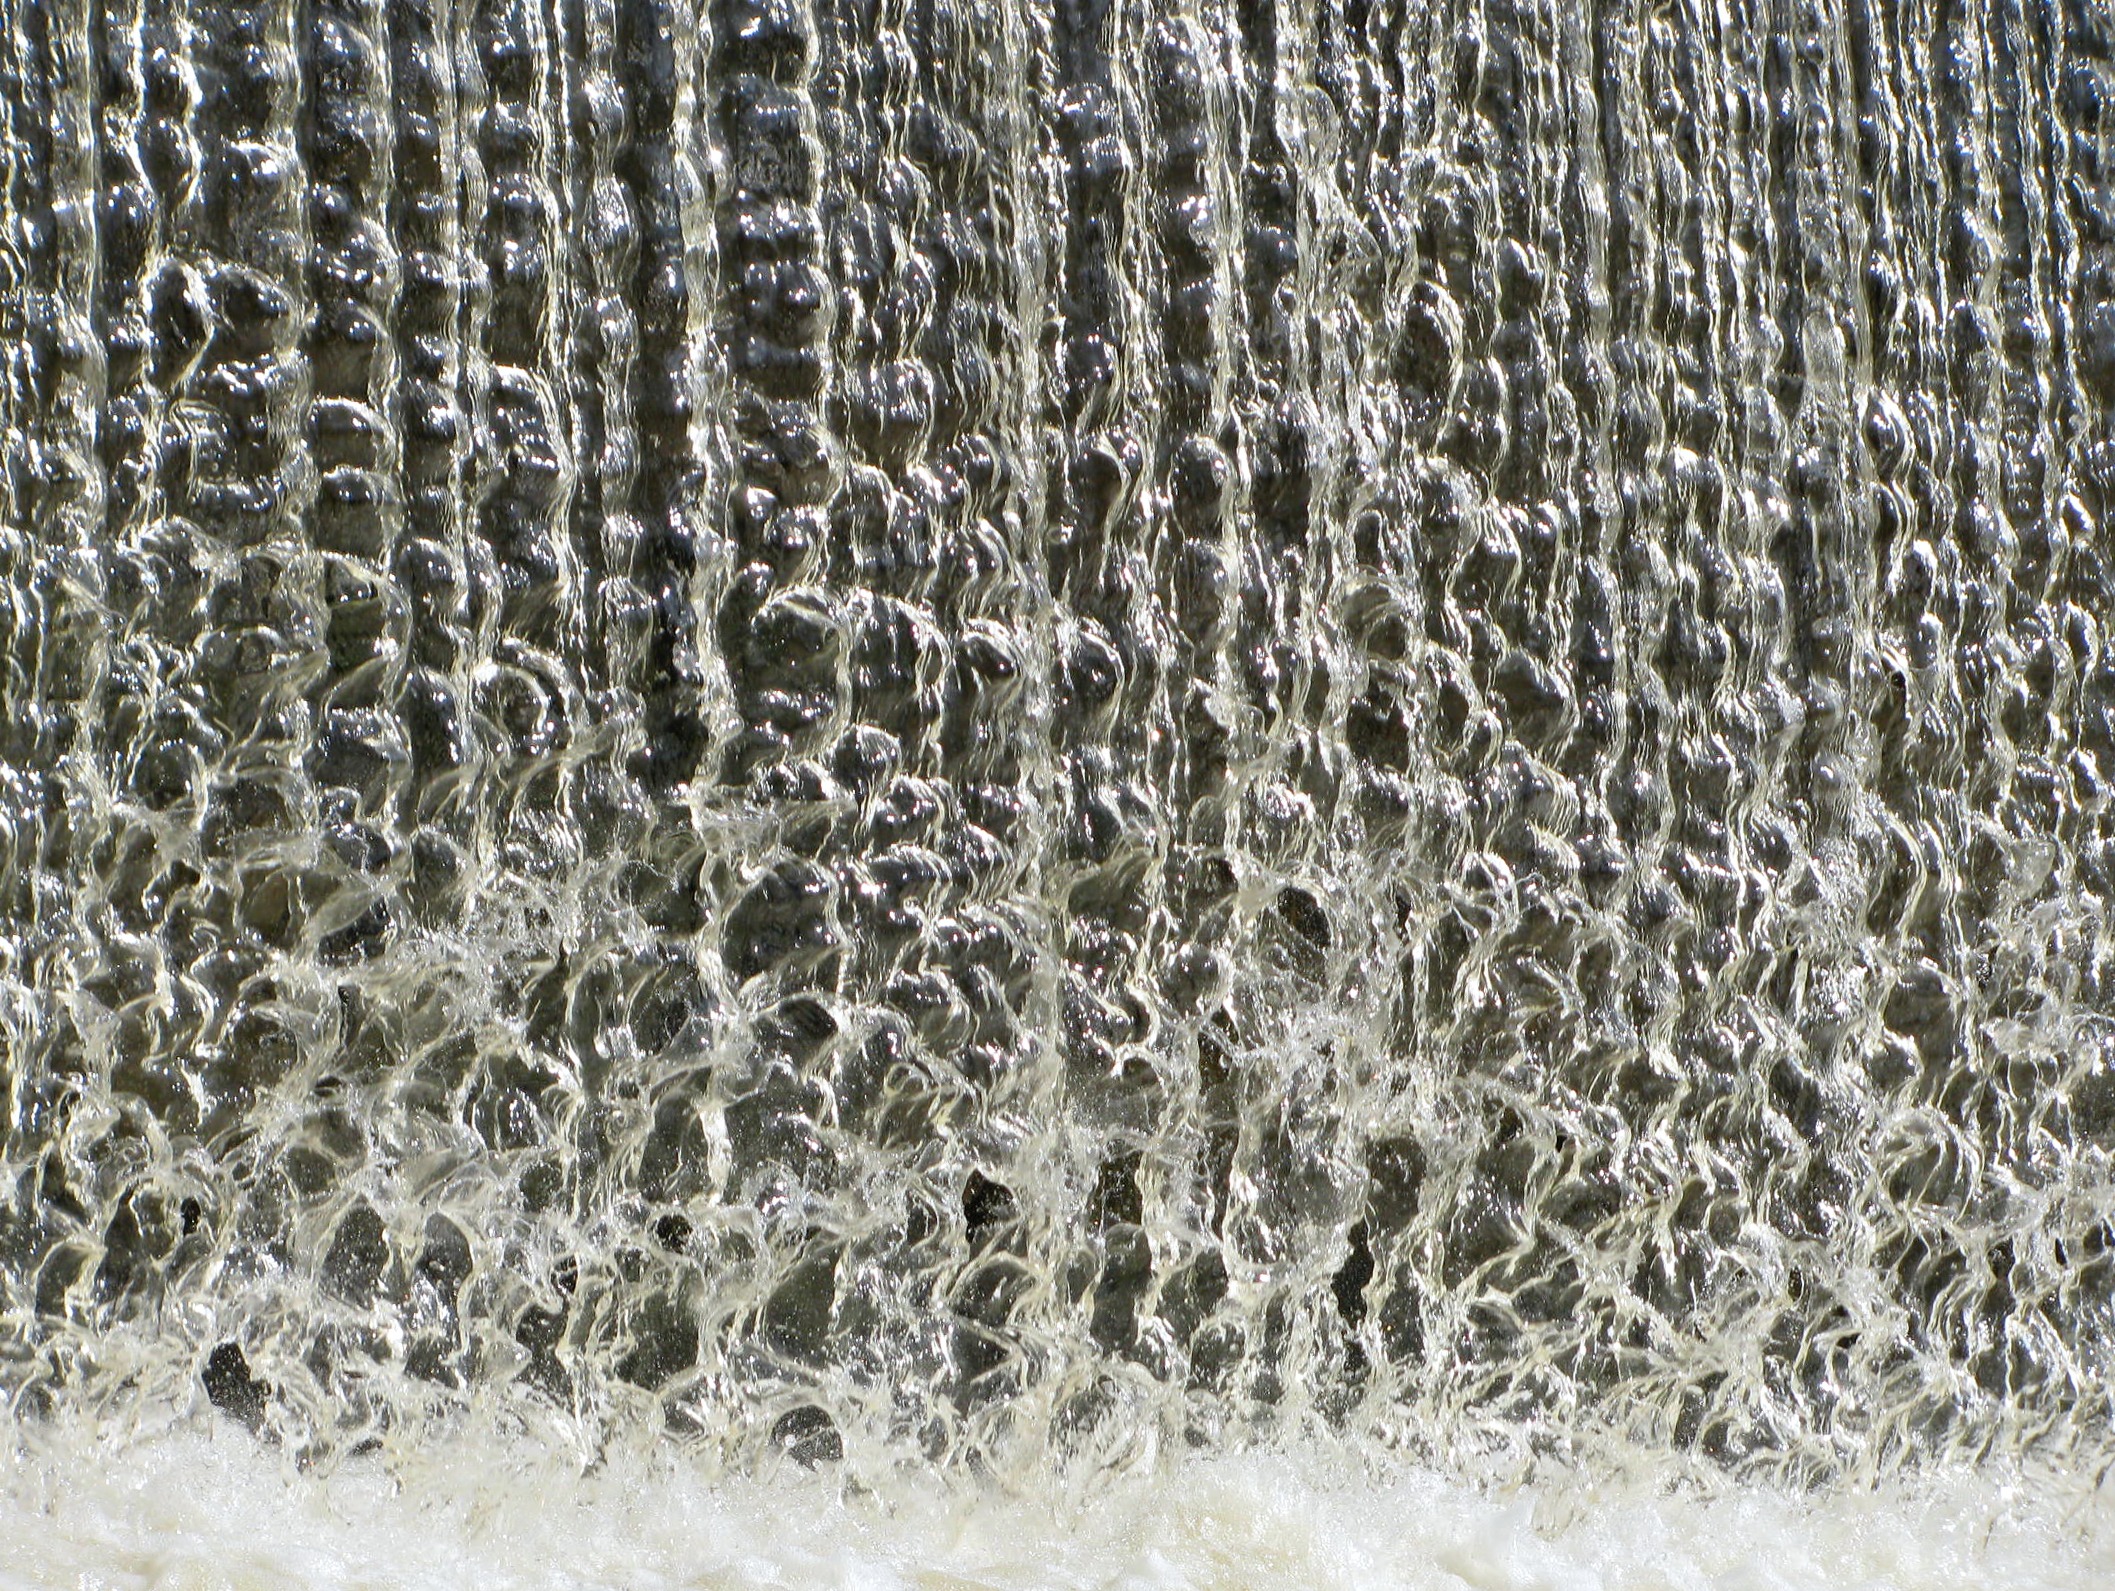
nature, waterfall, liquid, structure, texture, frost, river, pattern, flow, cascade, flowing, material, textile, elements, natural water, sluice, flooring